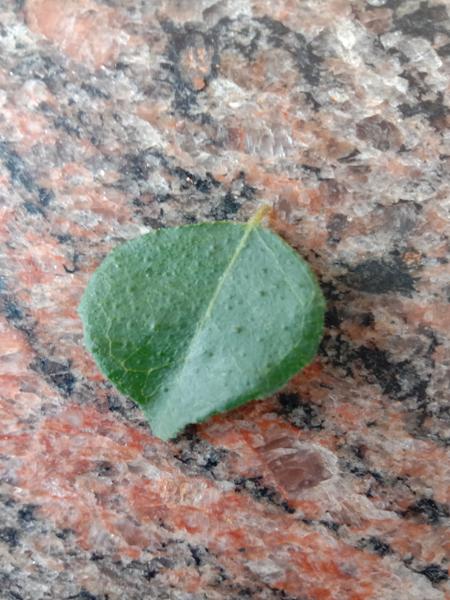
Plant: Curry